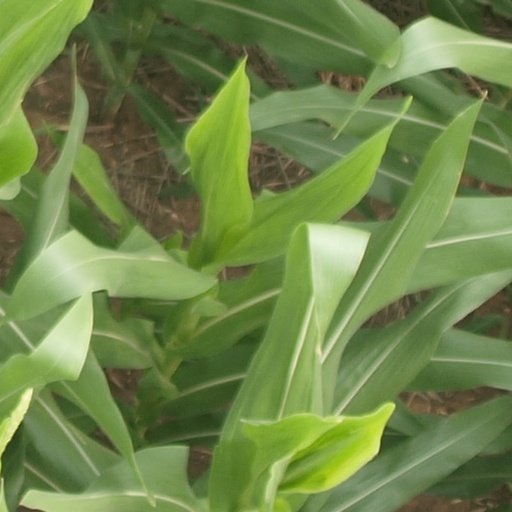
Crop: maize; corn